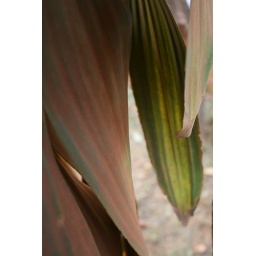
Green plant coated in red dust